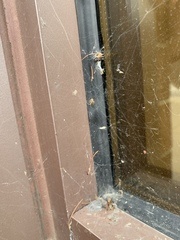
Species: Parasteatoda_tepidariorum